List of religious sites

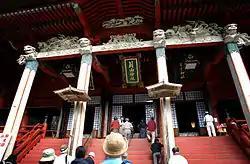
Pilgrims ascend the steps leading to the entrance of Sanzan Gosaiden temple in 2006, at the summit of Mount Haguro.

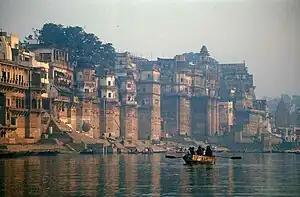
Situated on the banks of river Ganges, Varanasi attracts millions of Hindu pilgrims every year.

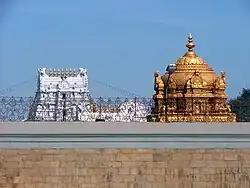
The Golden gopuram: Ananda Nilayam above the garbhagriha of Venkateshwara Temple, Tirumala

Lumbini is a Buddhist pilgrimage site in the Rupandehi District of Nepal. It is the place where, according to Buddhist tradition, Queen Maya gave birth to Siddhartha Gautama in 563 BCE. Lumbini is one of many magnets for pilgrimage that sprang up in places pivotal to the life of the Buddha.